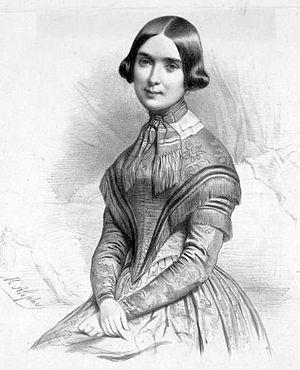
Les nocturnes opus 9 de Chopin sont trois nocturnes lyriques romantiques pour piano de Frédéric Chopin. Composés entre 1830 et 1832, ils sont dédiés à son élève Marie Pleyel. Ils sont publiés à Leipzig en 1832, puis à Londres chez Wessel, et à Paris chez Schlesinger en 1833. Les nocturnes nᵒ 1 et 2 font partie des œuvres les plus célèbres de ce maître de la musique romantique.